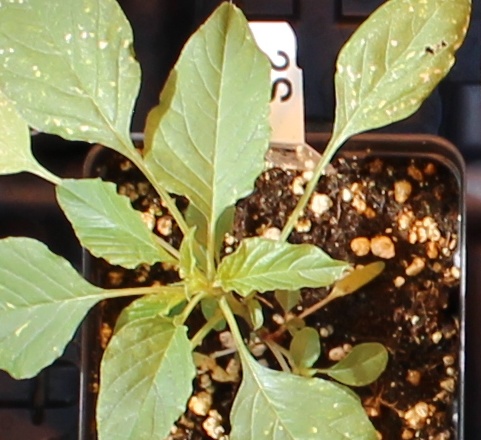
Label: Palmer Amaranth